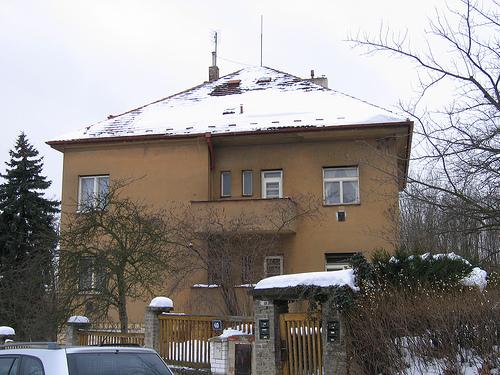
Weather: snow or frosty